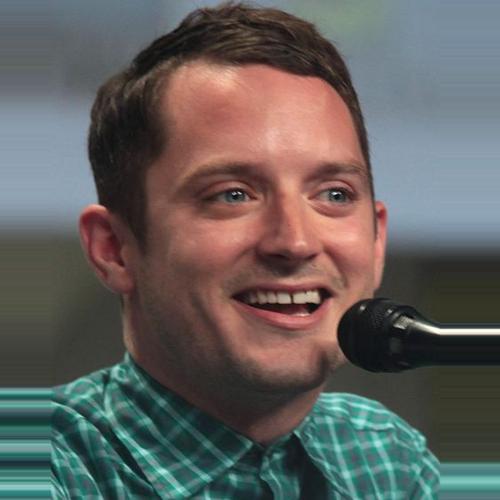
Age: 32